Textron Tower

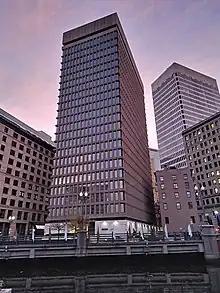

The Textron Tower, formerly the Old Stone Tower, is a modern skyscraper in downtown Providence, Rhode Island. It is the world headquarters of Textron. At , the Textron Tower stands as the 5th-tallest building in the city and the state.